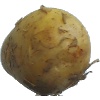
Label: Potato White 1